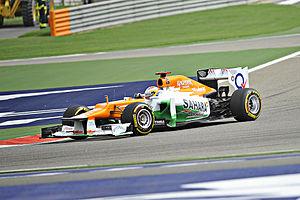
Le Grand Prix automobile de Bahreïn 2012, disputé le 22 avril 2012 sur le circuit international de Sakhir, est la 862ᵉ épreuve du championnat du monde de Formule 1 courue depuis 1950. Il s'agit de la huitième édition du Grand Prix de Bahreïn comptant pour le championnat du monde de Formule 1 et de la quatrième manche du championnat 2012.